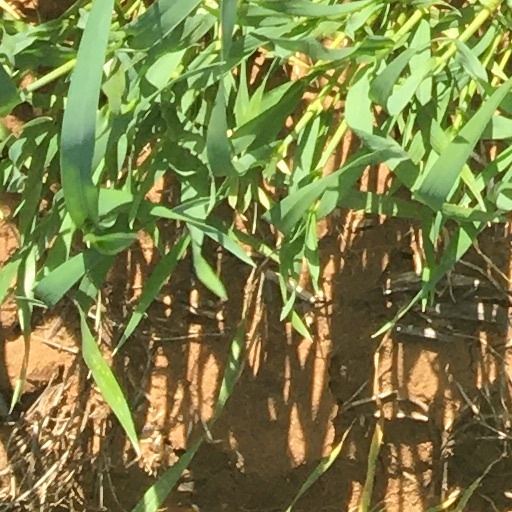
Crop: wheat